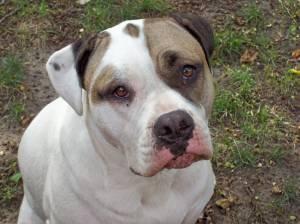
Breed: american pit bull terrier